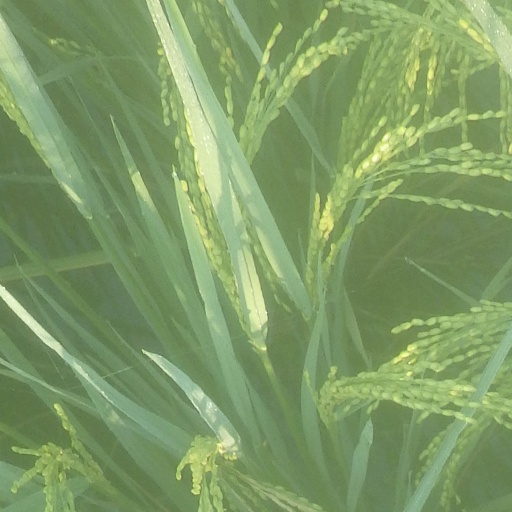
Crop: rice